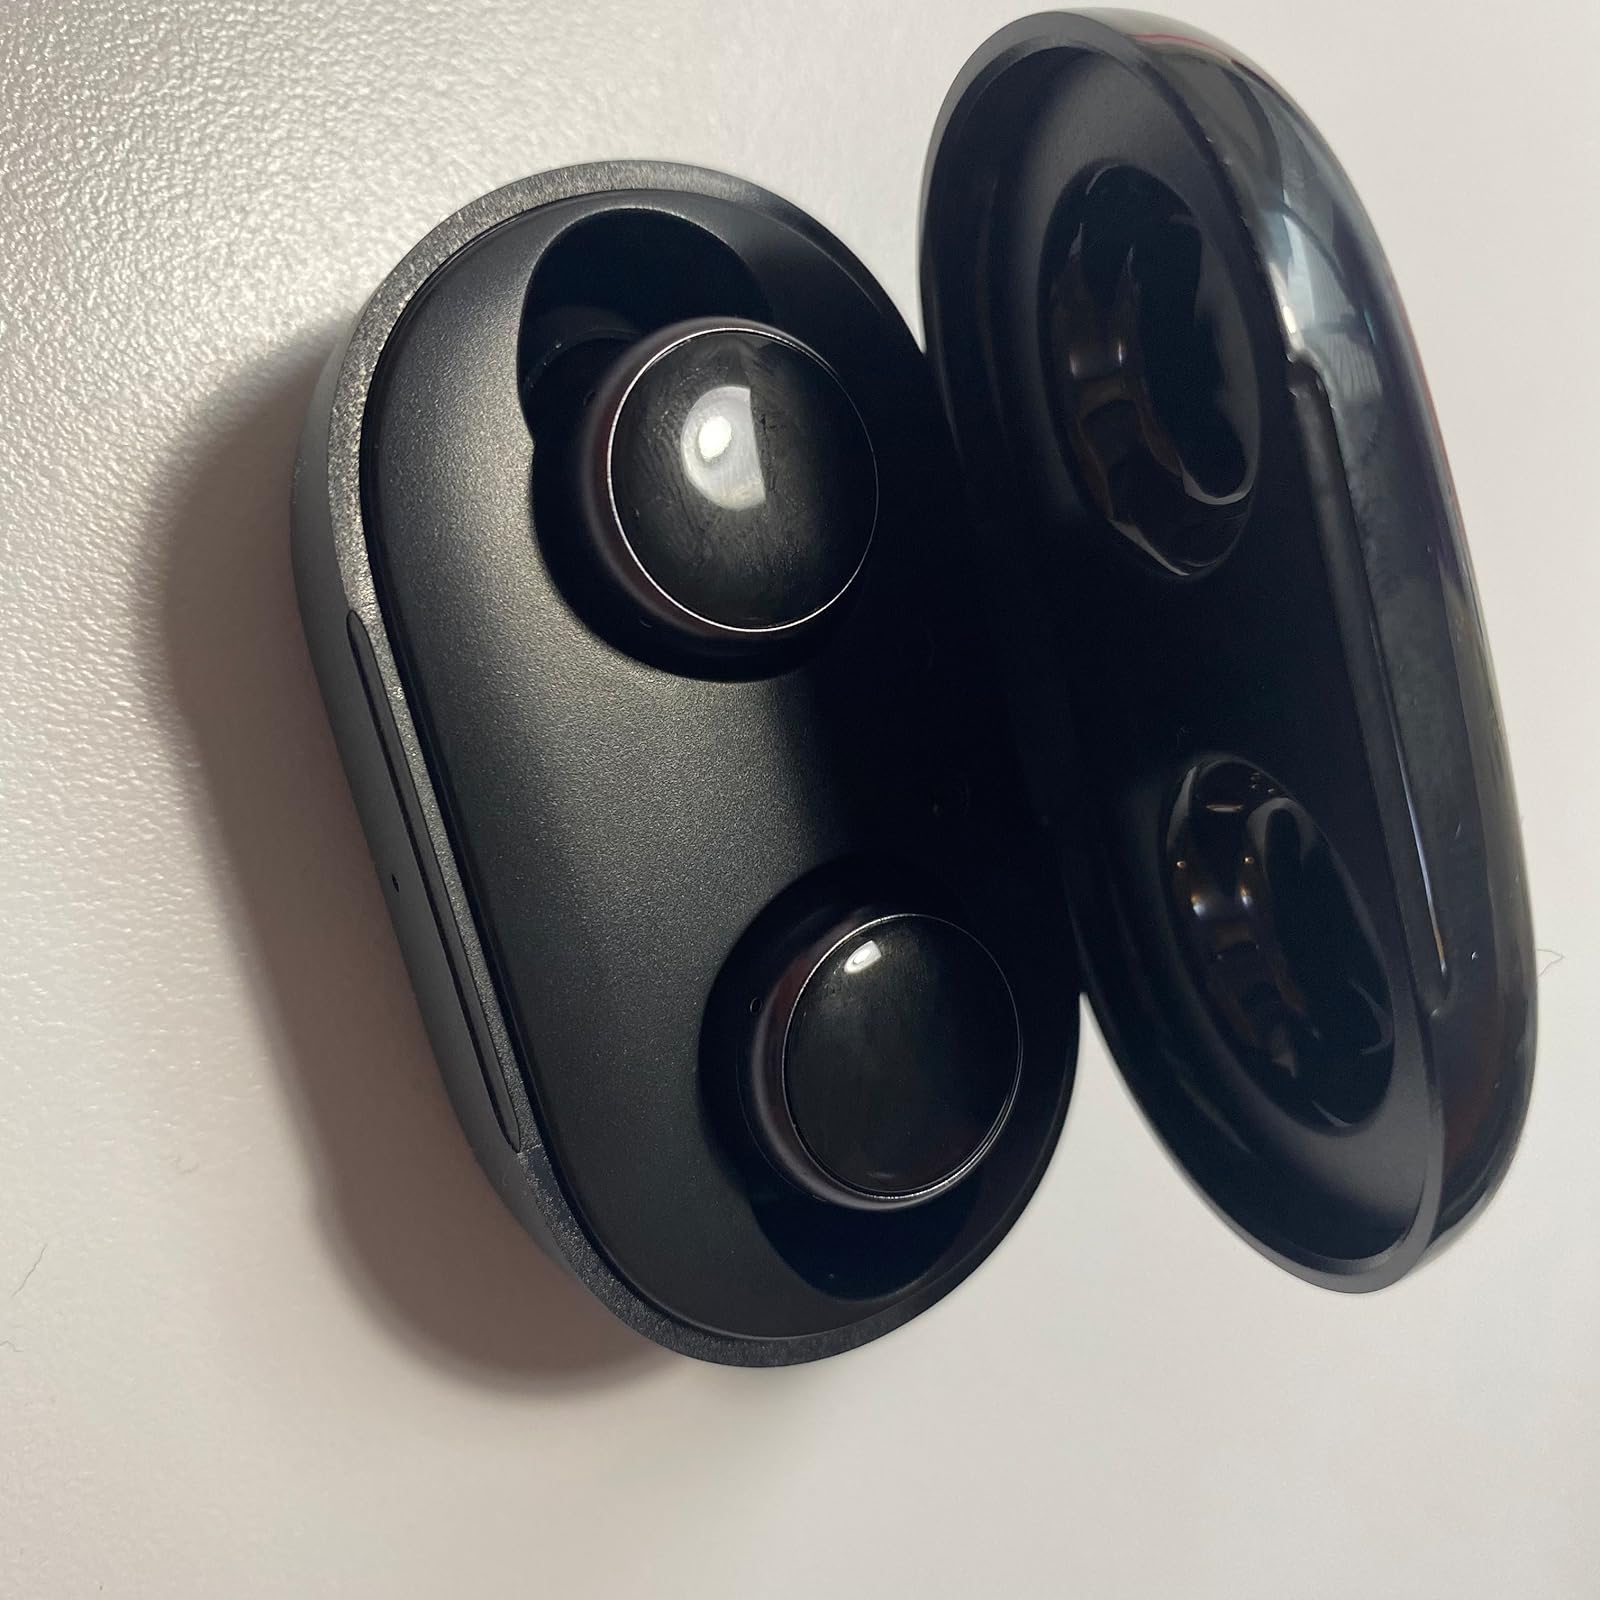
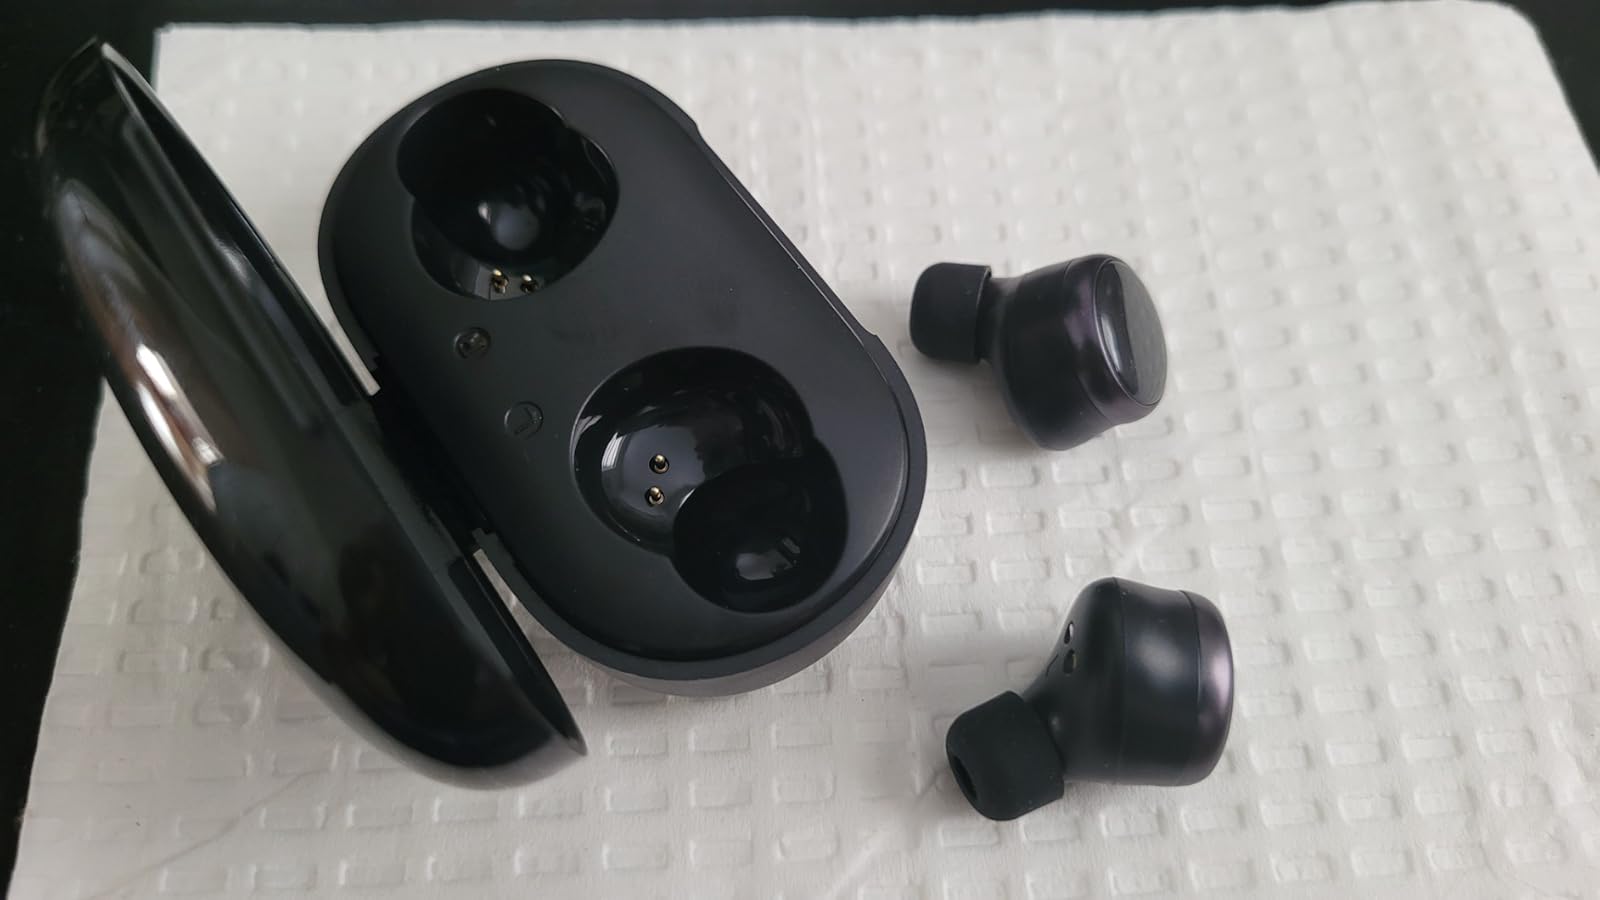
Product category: earbuds
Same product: yes